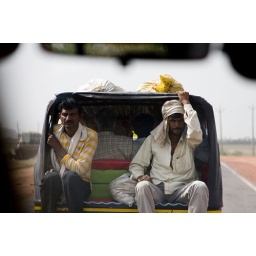
photo by Megan /back of truck on the road to the villages